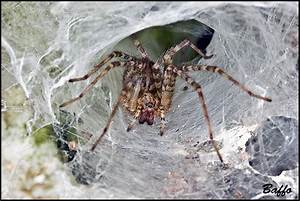
Label: spider